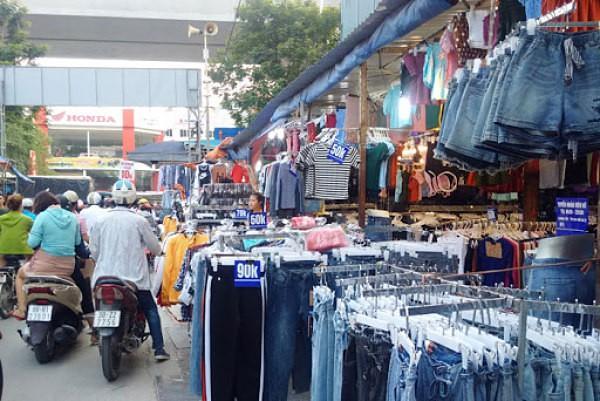
có nhiều quầy hàng quần áo ở một bên đường